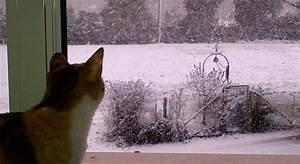
cat